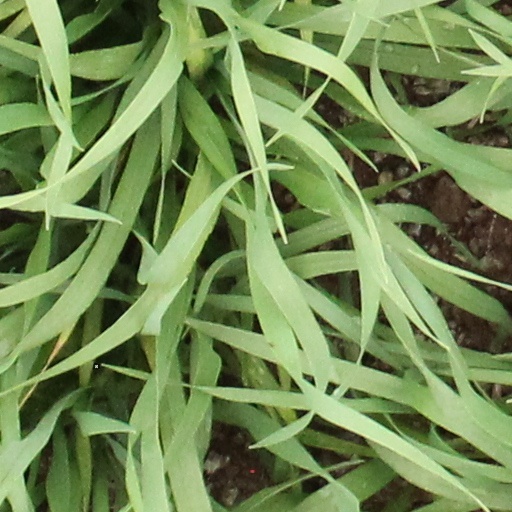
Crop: wheat